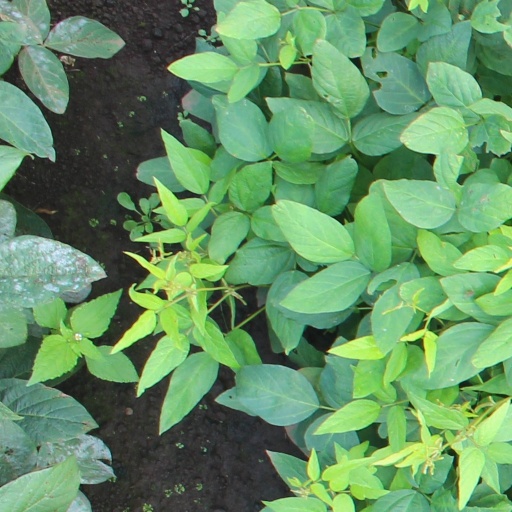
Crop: soybean